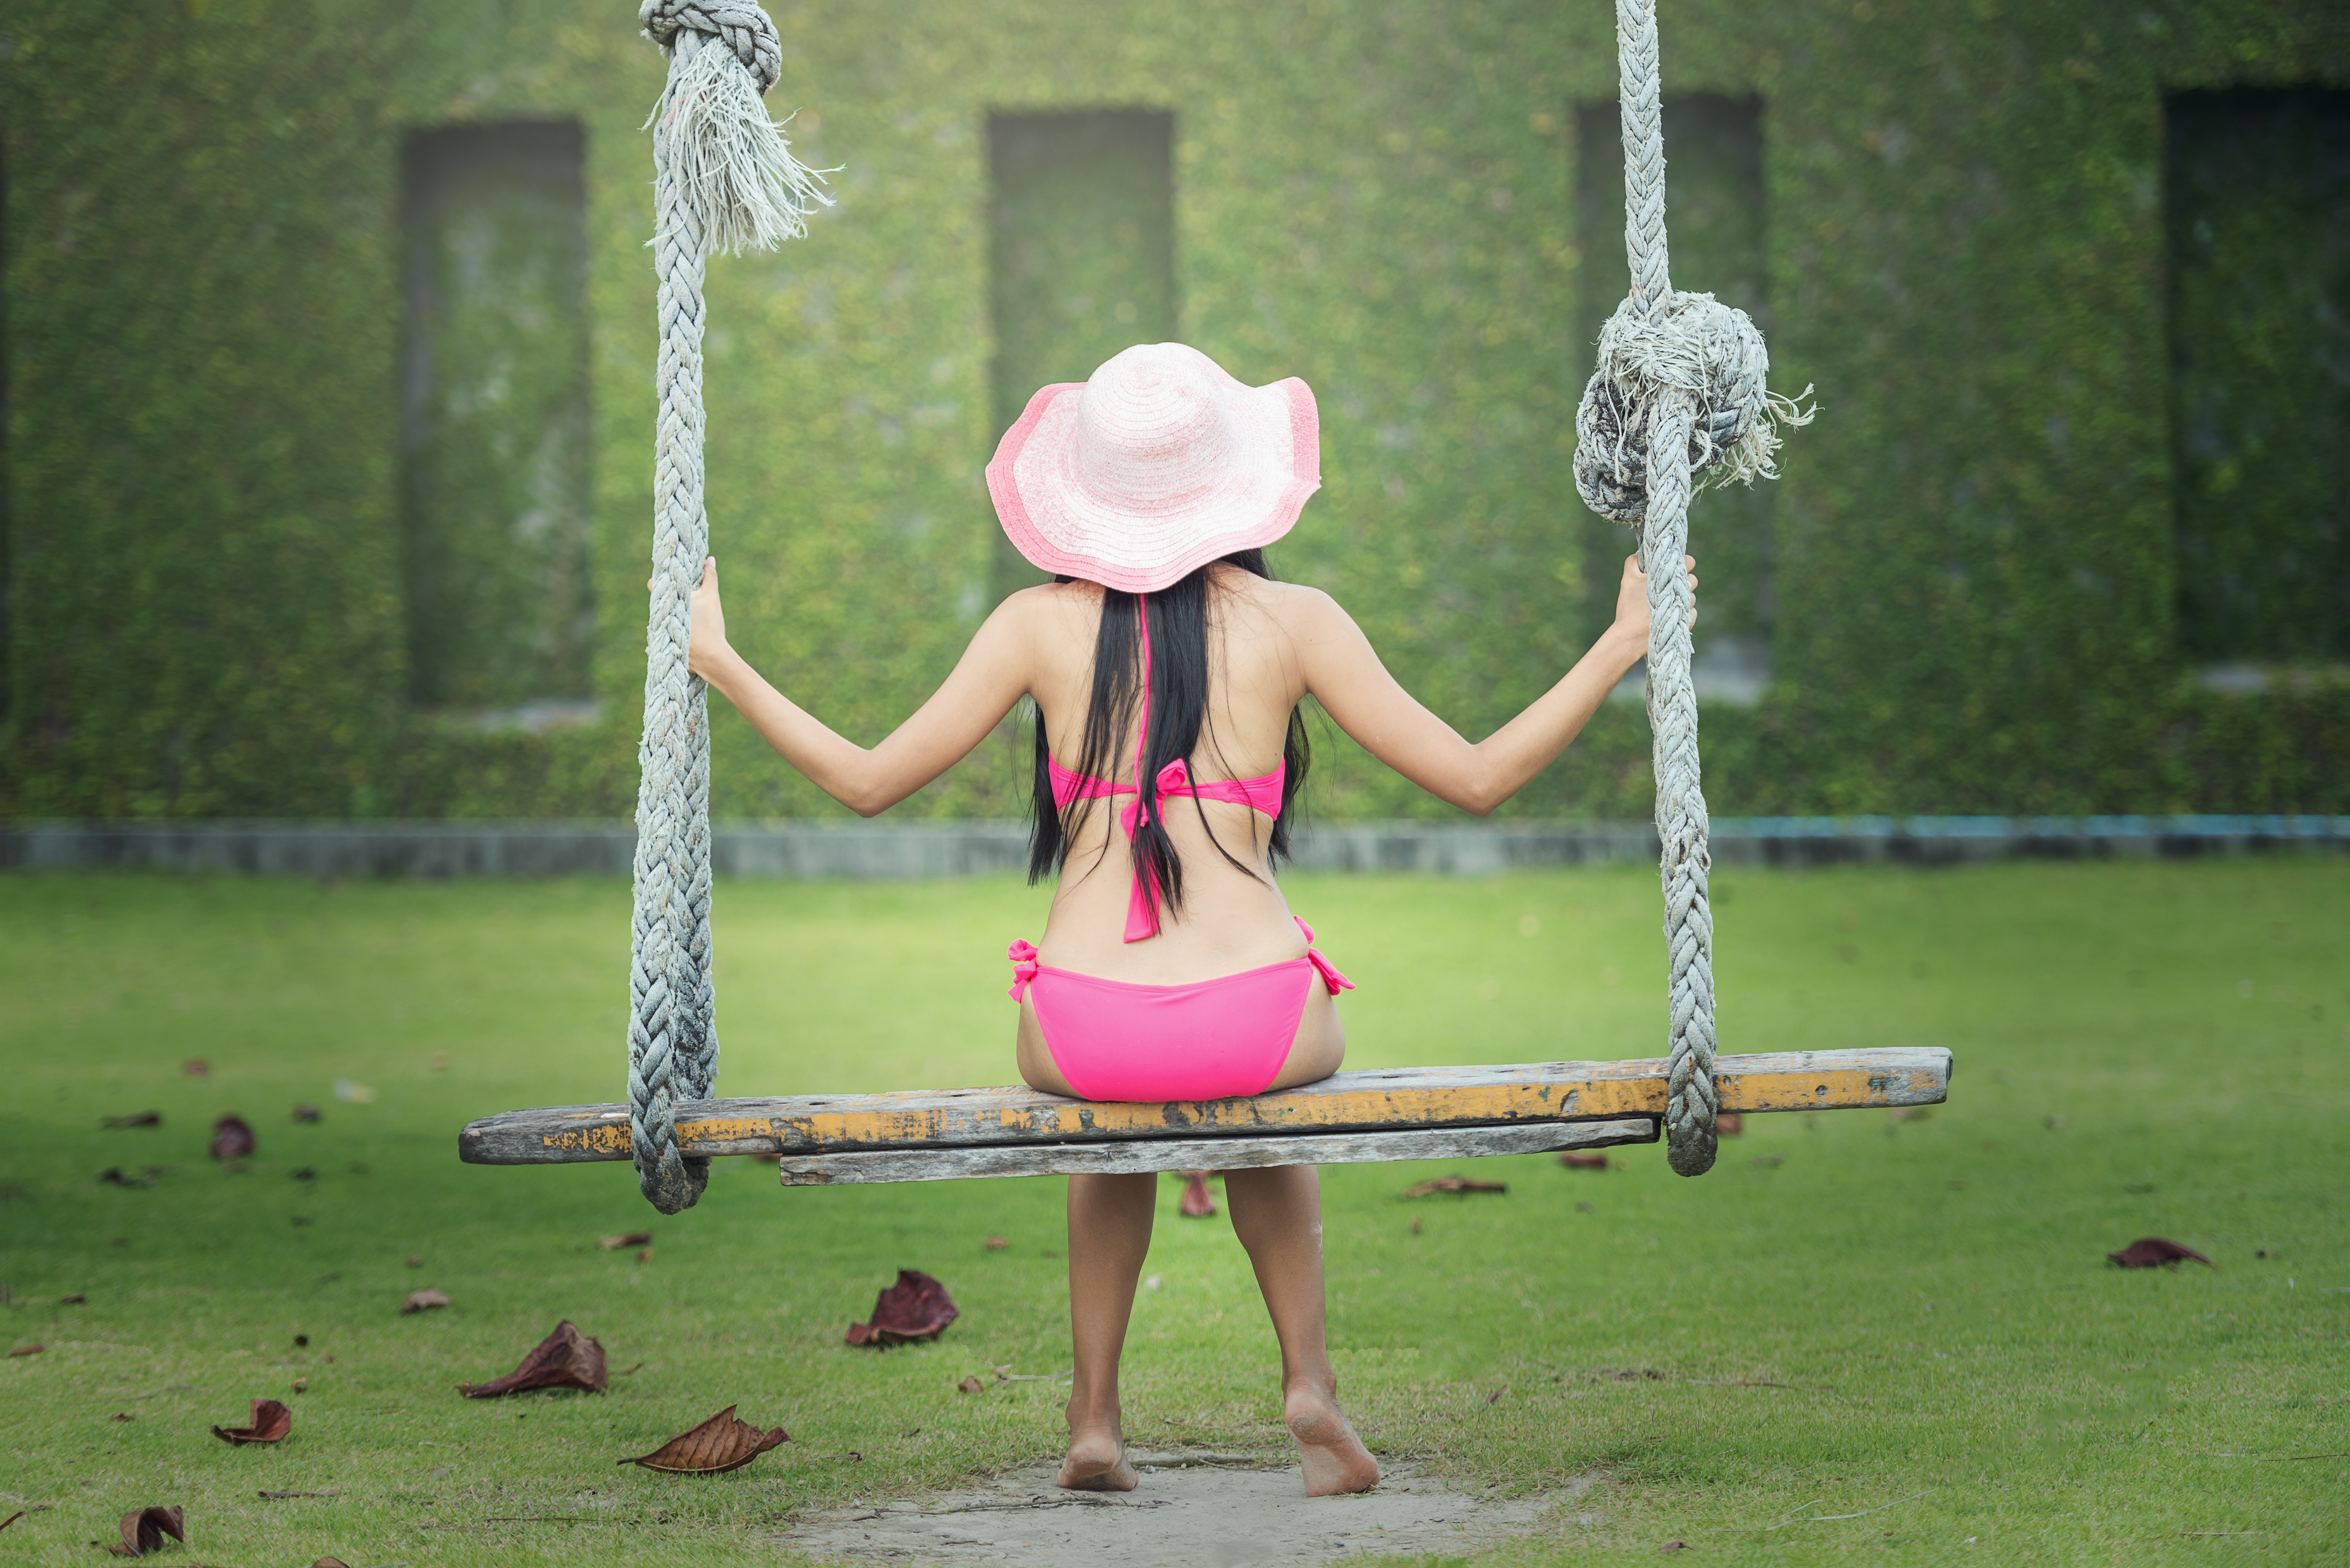
beach, sea, tree, water, nature, outdoor, people, sky, woman, white, play, summer, young, heaven, relax, palm, weather, child, blue, freedom, lady, lifestyle, toy, weapon, swing, smiling, outstretched, power, tour, fun, one, happiness, tourists, playground, swinging, beauty, pretty, rush, strong, in the sand, adult, hats, comfortable, the tropics, unofficial, at leisure, to relax, pursuit, human positions, outdoor play equipment, relaxing holiday, jovial, the activity, in midair